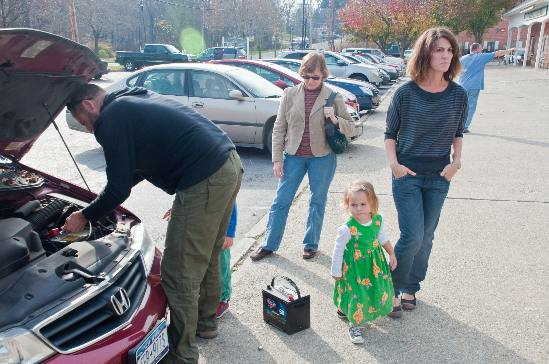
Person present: Yes